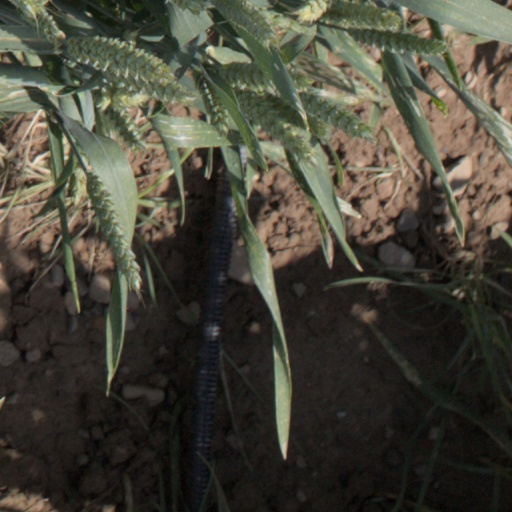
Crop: wheat